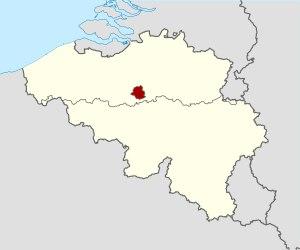
La francisation de Bruxelles correspond à la transition qu'a effectuée Bruxelles au cours des deux derniers siècles d'une ville quasiment entièrement néerlandophone en une ville avec le français pour langue majoritaire et lingua franca. À côté d'une immigration française et wallonne, cette progression du français s'explique avant tout par la conversion linguistique de la population flamande au cours des générations.